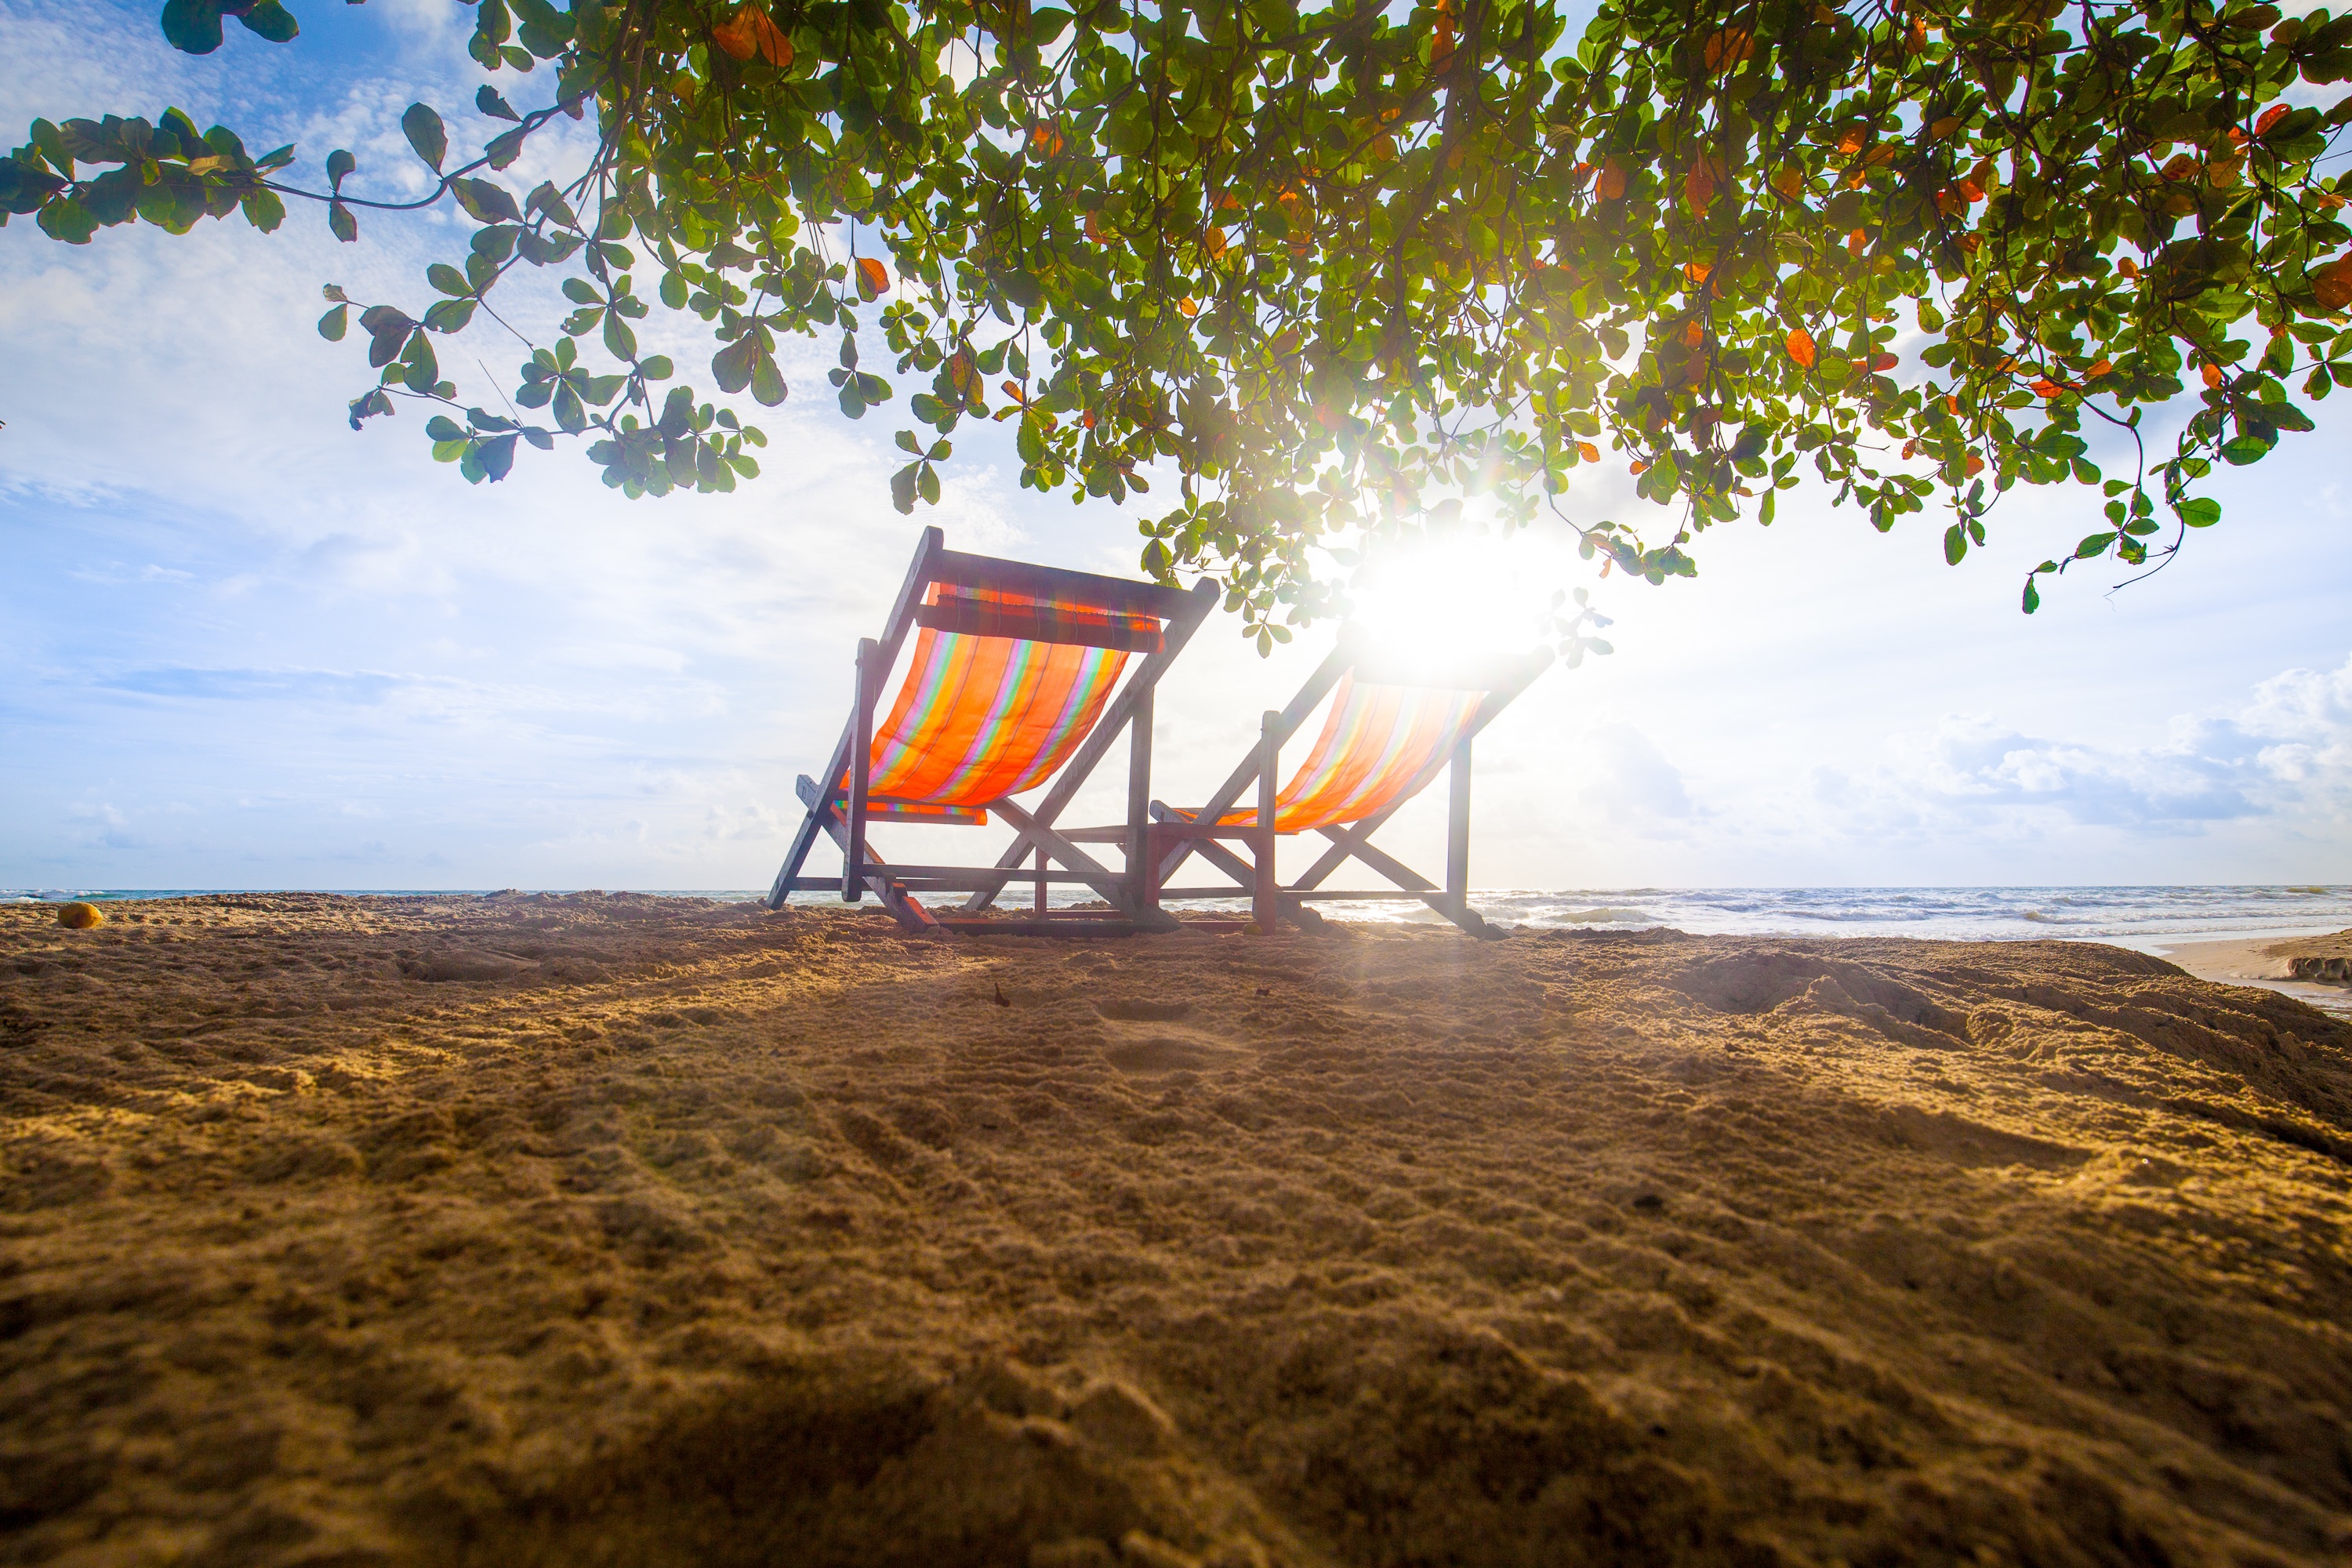
landscape, tree, field, sunlight, wind, soil, agriculture, rural area, natural environment